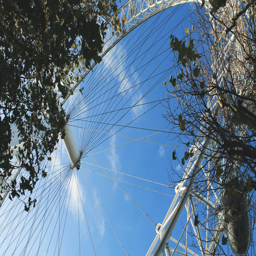
roof top terrace enjoys views .